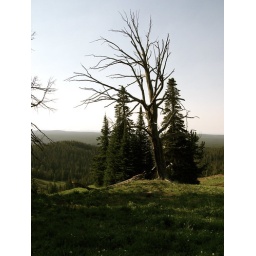
A dead tree atop a hill in Yellowstone